France Antarctique

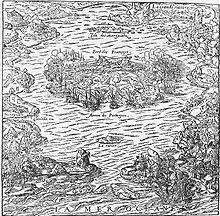
The Island of Villegaignon under Portuguese attack (1560)

On 1 November 1555 French vice-admiral Nicolas Durand de Villegaignon (1510–1575), a Catholic knight of the Order of Malta, who later would help the Huguenots to find a refuge against persecution, led a small fleet of two ships and 200 soldiers and colonists, and took possession of the small island of Serigipe in the Guanabara Bay, in front of present-day Rio de Janeiro, where they built a fort named Fort Coligny. The fort was named in honour of Gaspard de Coligny (then a Catholic statesman, who about a year later would become a Huguenot), an admiral who supported the expedition and would later use the colony in order to protect his Reformed co-religionists.